Magic Under Glass

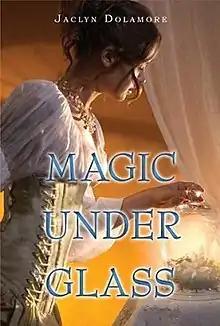
First edition

Magic Under Glass is a young-adult fantasy novel by American writer Jaclyn Dolamore. It was published in 2009 by Bloomsbury Publishing, with 240 pages. "Magic Under Glass" and its 2012 sequel "Magic Under Stone" were adapted as a fantasy rock musical in 2017 by the Columbia Center for Theatrical Arts.